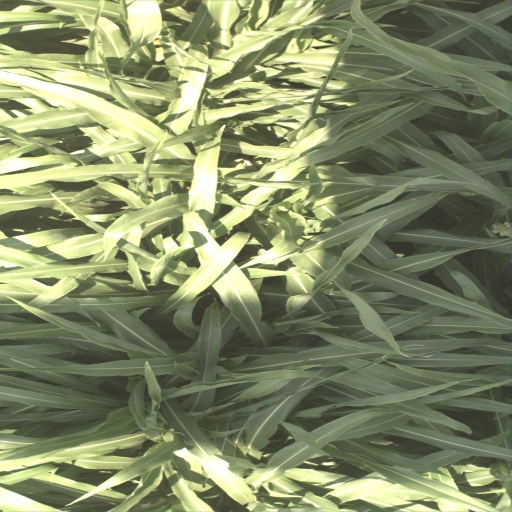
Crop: sorghum